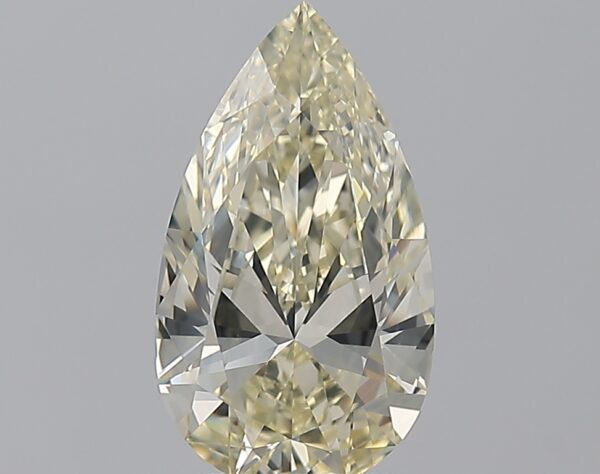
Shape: pear
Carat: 2
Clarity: VS2
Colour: N
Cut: EX
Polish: EX
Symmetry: EX
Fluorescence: ST
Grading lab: GIA
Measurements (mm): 12.02 x 6.88 x 4